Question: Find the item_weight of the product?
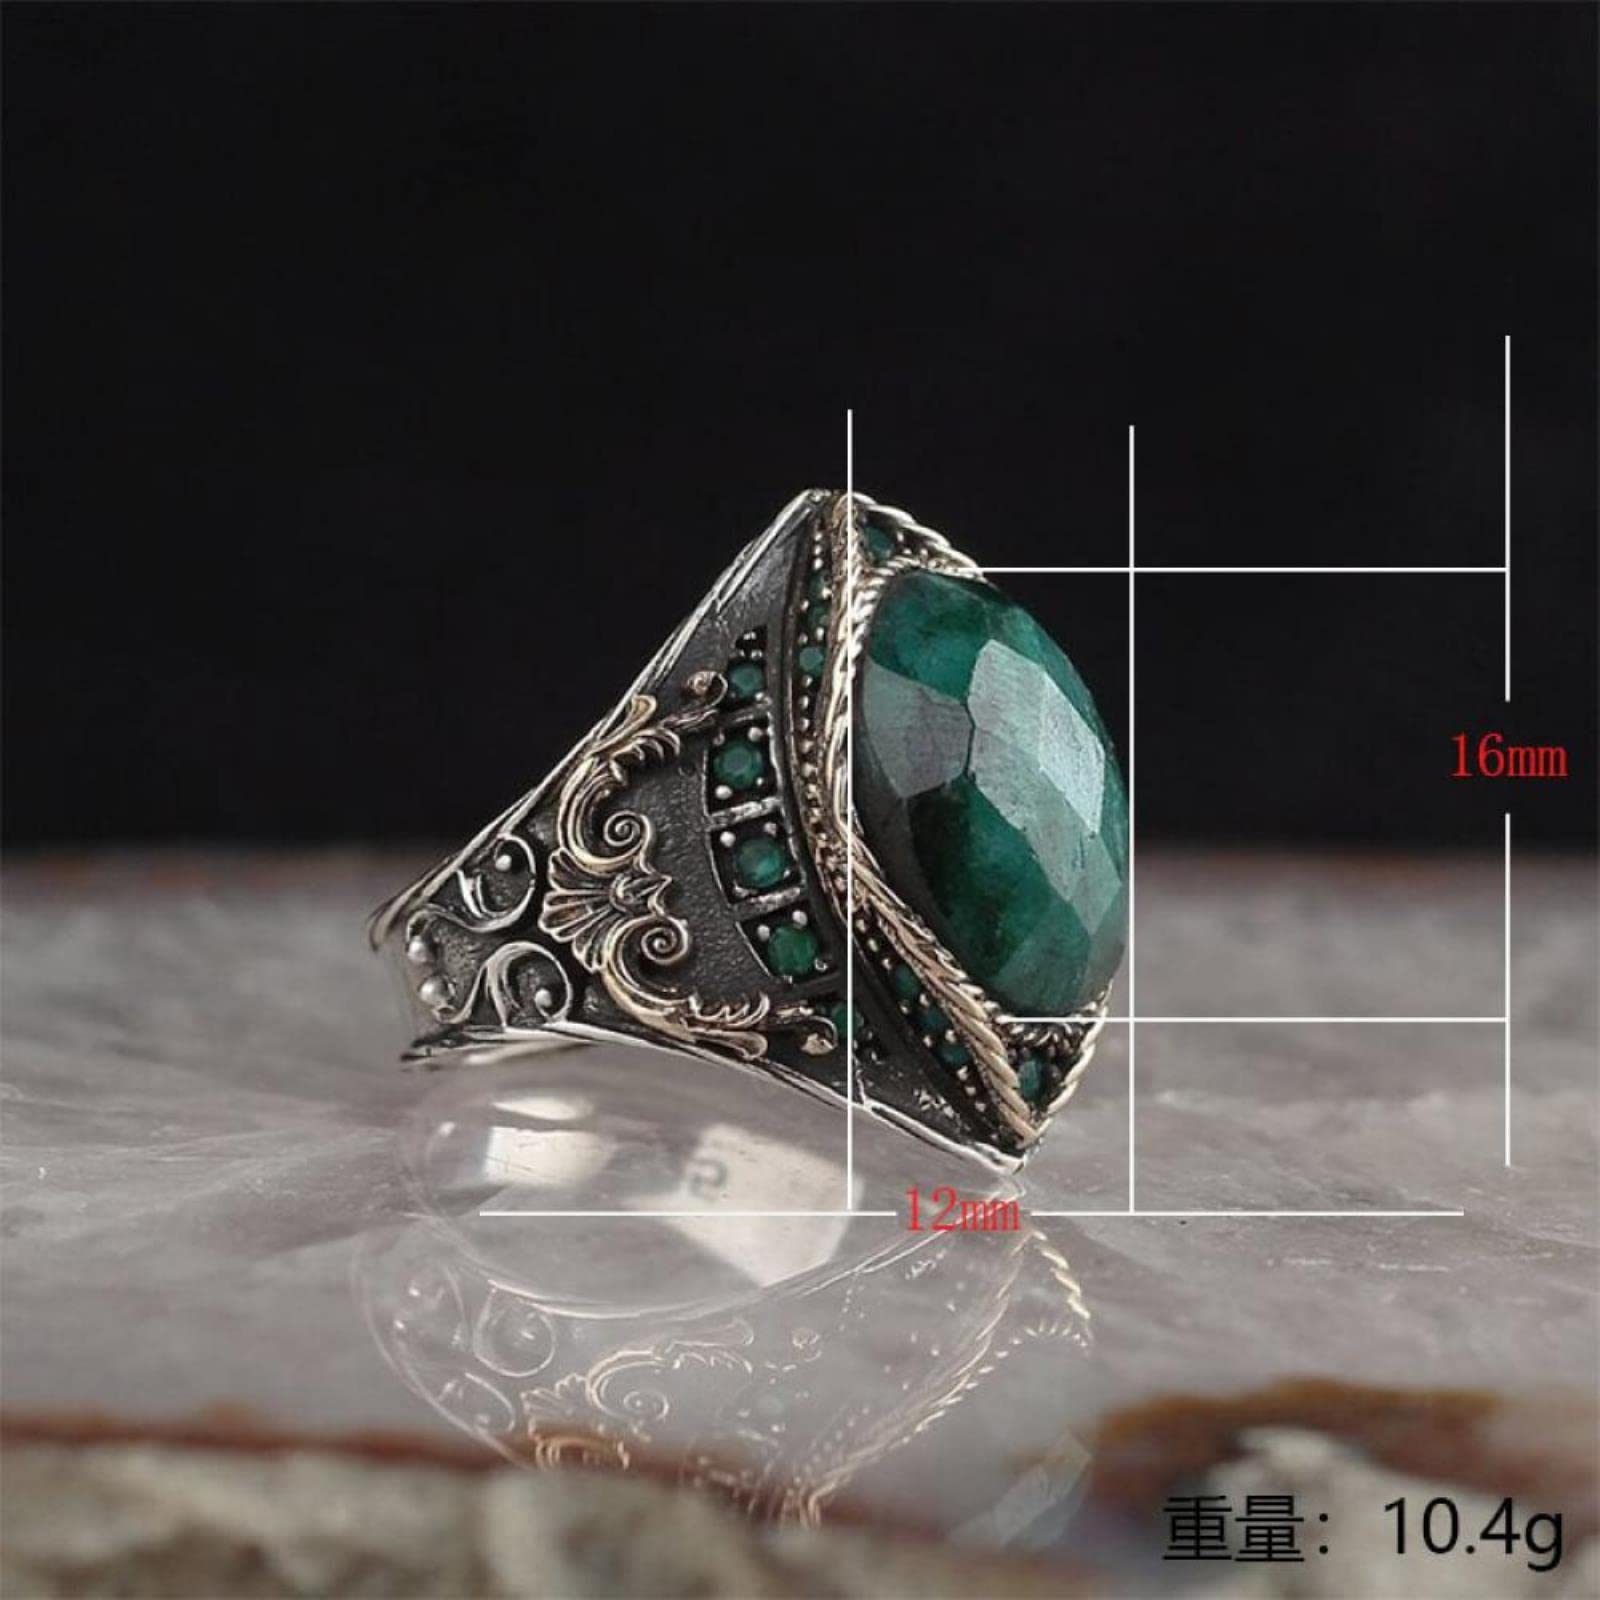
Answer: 10.4 gram